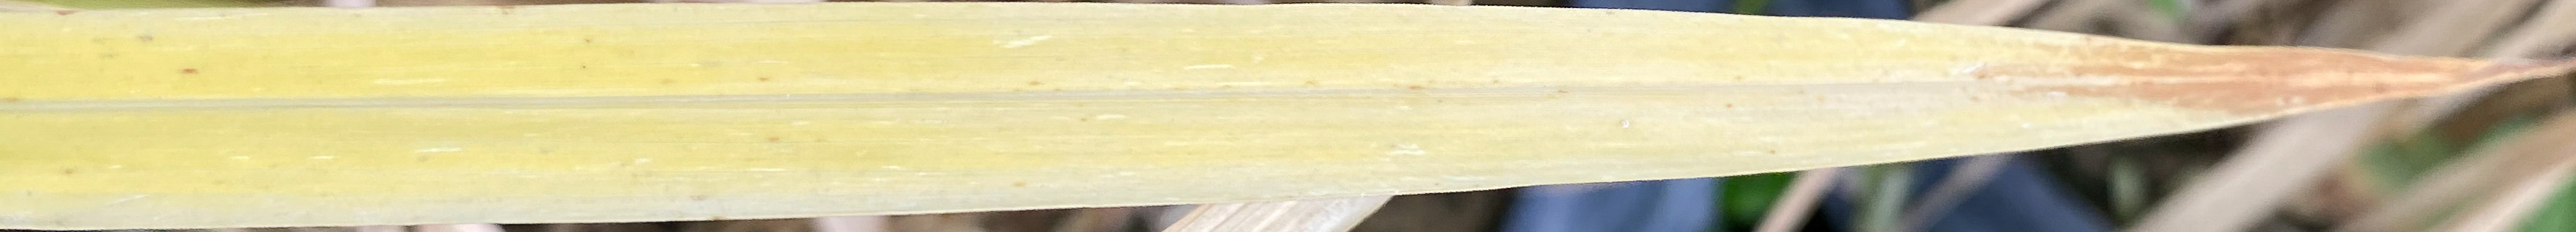
Nhãn: N